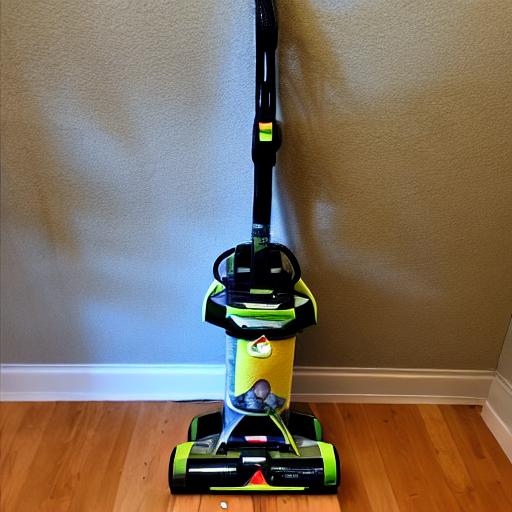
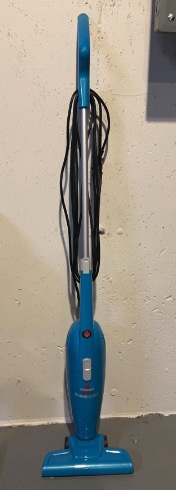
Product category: items_vacuum
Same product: no